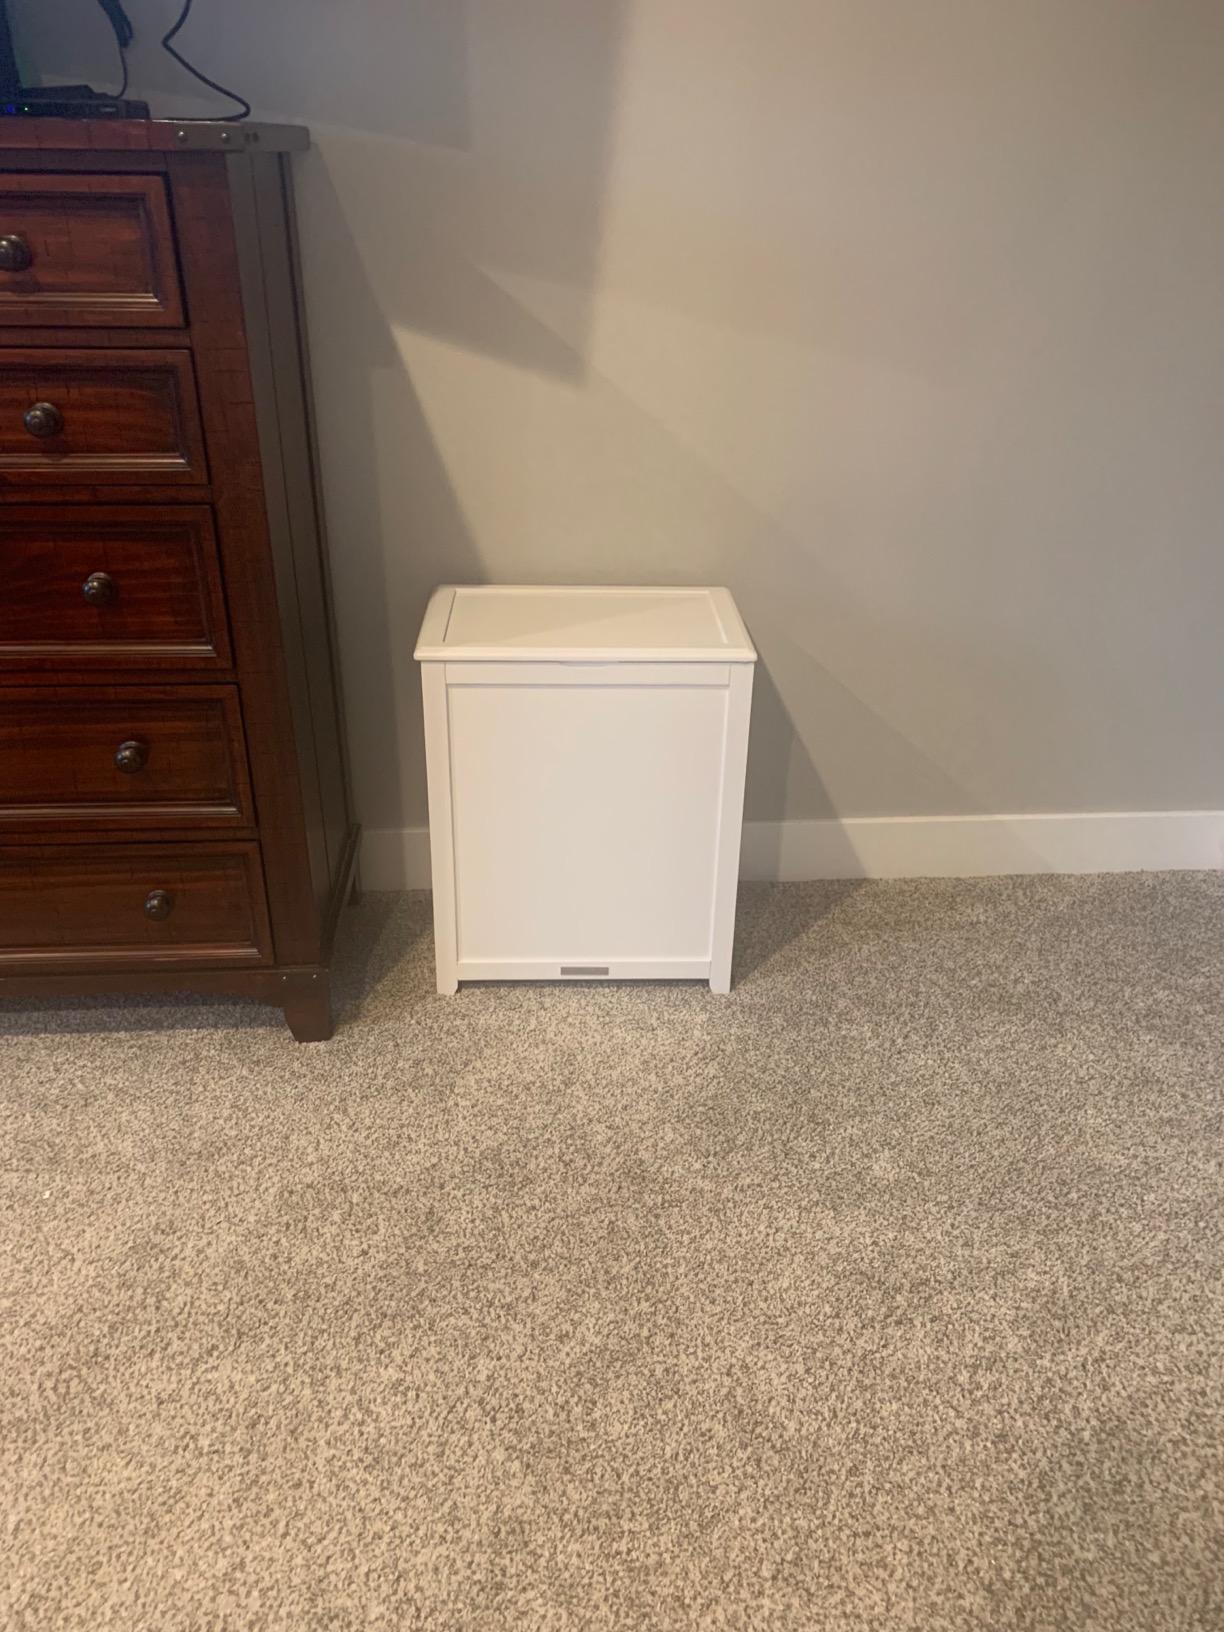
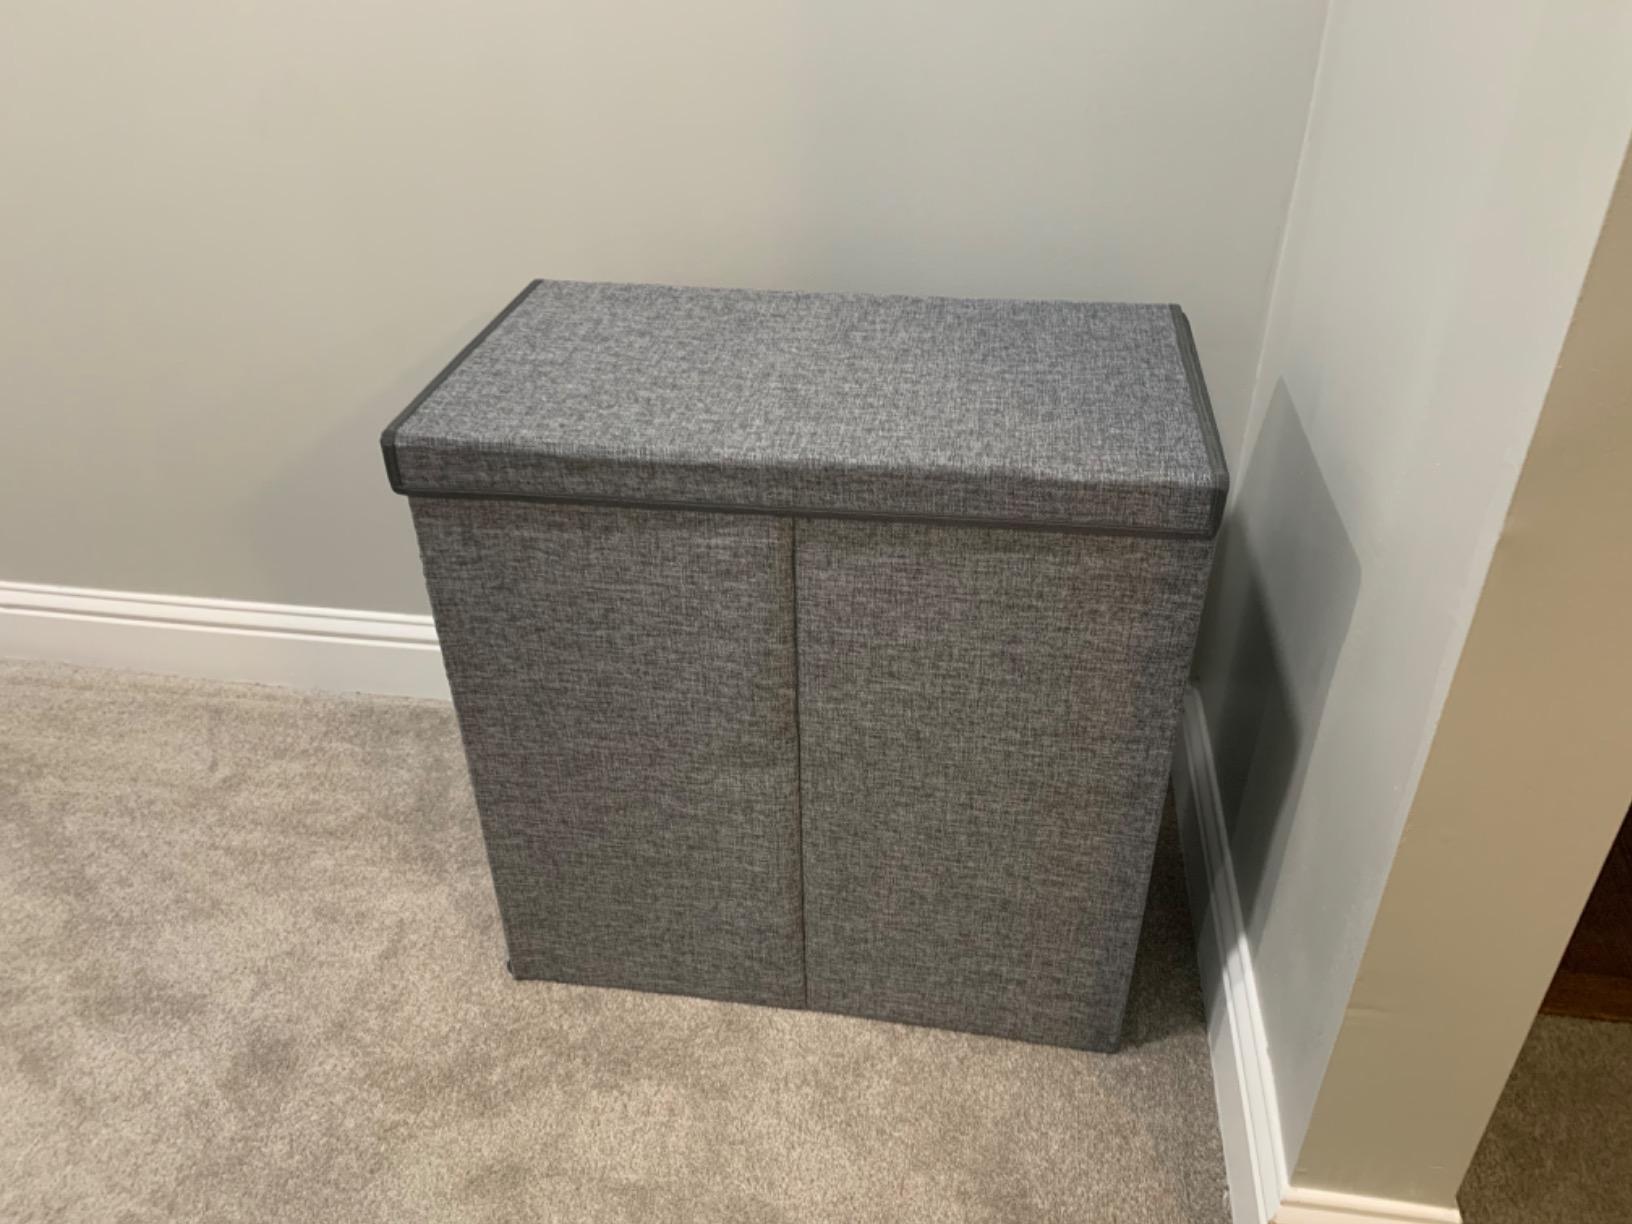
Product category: items_hamper
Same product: no